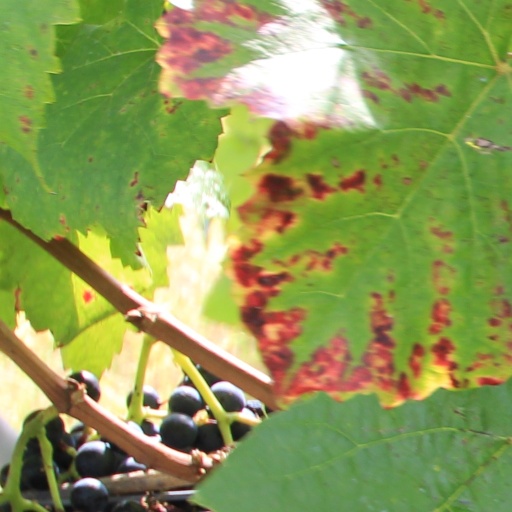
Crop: grape